William Cleaver

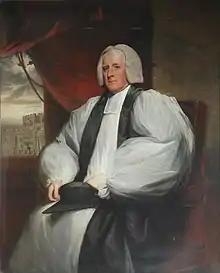
Bishop Cleaver by John Hoppner.

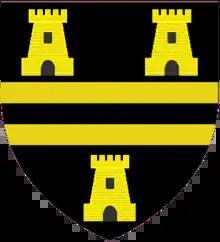
Arms: Sable two bars between three castles masoned Or.

William Cleaver (1742–1815) was an English churchman and academic, Principal of Brasenose College, Oxford, and bishop of three sees.